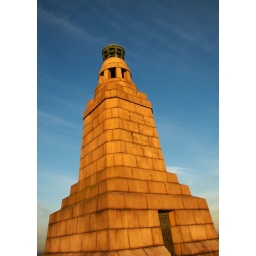
This is the monument on top of the Dundee Law Hill, seen in the golden light of the sunset.